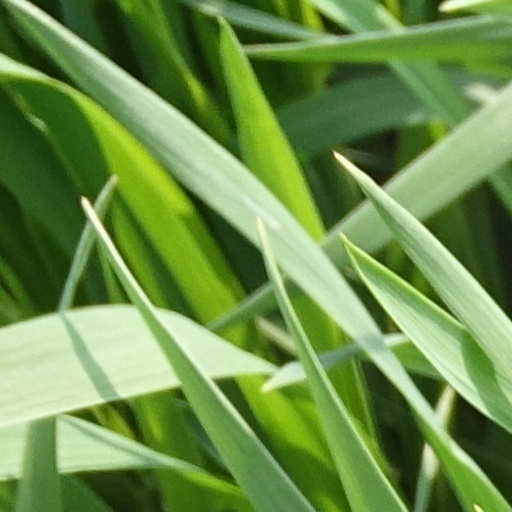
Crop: wheat